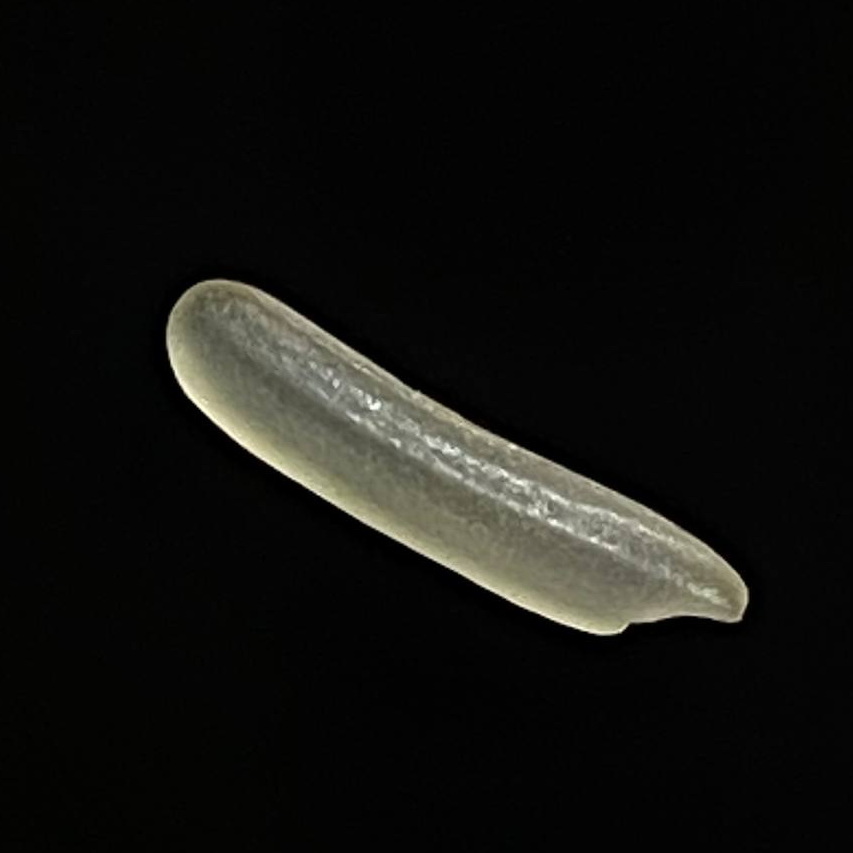
Rice variety: Bashmoti